Sir Frederic Shelley, 8th Baronet

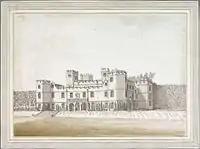
Michelgrove House, near Clapham, West Sussex. 1789 watercolour by Samuel Hieronymus Grimm (1733–1794)

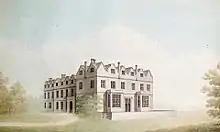
Maresfield Park, Sussex. Watercolour by Benjamin Dean Wyatt (1775–1850)

He was the second son of Sir John Shelley, 6th Baronet (1772–1852) of Michelgrove and Maresfield Park, Sussex, by his wife Frances Winckley, daughter and heiress of Thomas Winckley, of Brockholes, Lancashire.